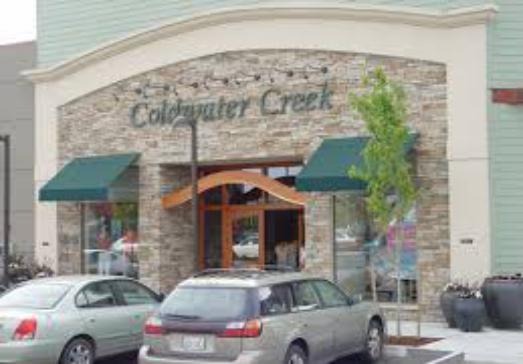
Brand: Coldwater Creek
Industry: Clothes